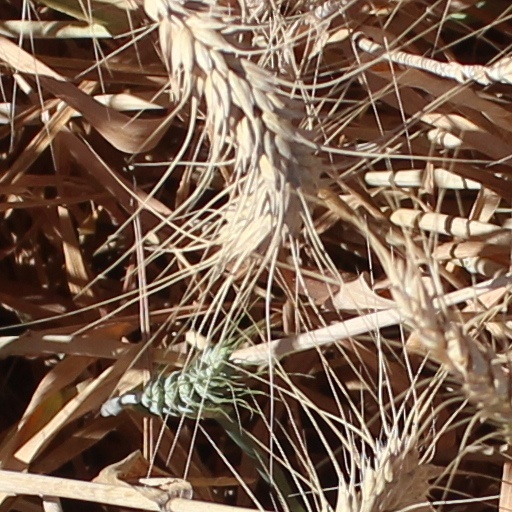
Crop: wheat